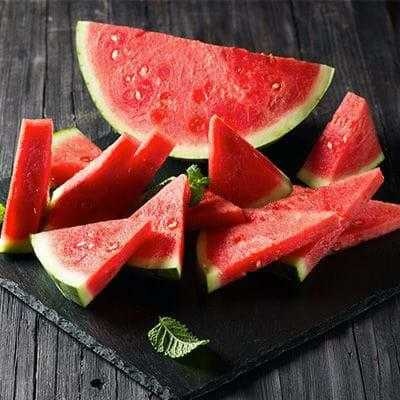
Label: Watermelon